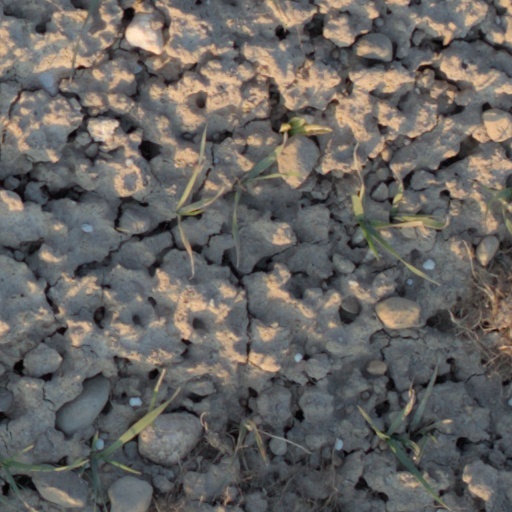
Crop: wheat